Serres-et-Montguyard

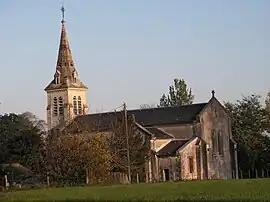
The church in Serres-et-Montguyard

Serres-et-Montguyard is a commune in the Dordogne department in Nouvelle-Aquitaine in southwestern France.